Shelfstone

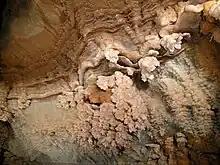
Shelfstone growths at multiple levels show former stands of the pool in which they formed. Some of the lower shelfstone has pool spar attached to it.

Shelfstone is a type of speleothem that grows inwards from the edge of a cave pool. It takes the form of ledges that tend to be flat on top and sloping underneath. They are almost always formed from calcite, when materials precipitated from dripping water onto a cave pool attach to the side. The deposition continues to grow laterally, underneath. The shelfstone above the current water level in a pool is an indicator of past levels of the pool. Shelfstone can be very thick when the water level has stayed constant over a long period of time. If the water level is constantly changing, the shelfstone will be thin and delicate.